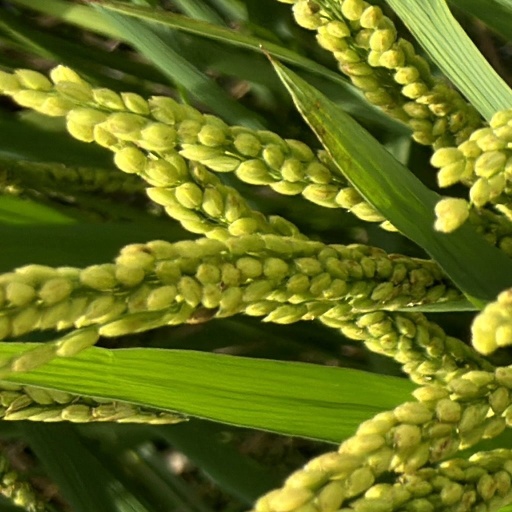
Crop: rice